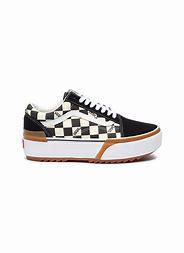
Brand: Vans
Model: Old Skool Skate